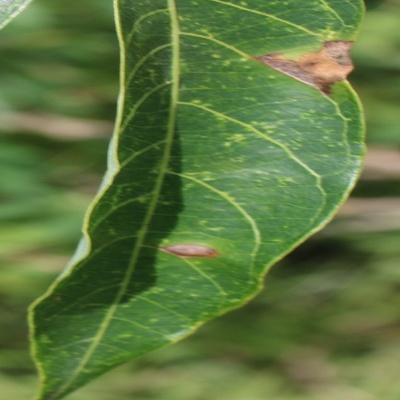
Crop: Cassava
Condition: bacterial blight